Mr. Boston

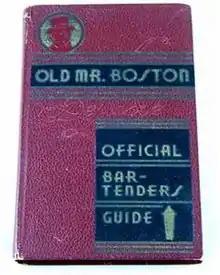
1935 first edition of Old Mr. Boston guide, showing trademark logo, the fictional "Mr. Boston". The book has been in print for more than 65 years.

The "Mr. Boston" name is known not only for its brands of distilled spirits, but also for its unique reference book, Mr. Boston Official Bartender's Guide, used by both professional and home bartenders as the "Bible of Booze". The Guide was first published 1935, according to the first date published in the Guide's publisher information page, the early days after the Repeal of Prohibition, when the distillery started up business again. As late as 2012 new editions were printed.Anthony Giglio, Ben Fink: "Mr. Boston Official Bartender's Guide". John Wiley and Sons 2009, , p. 89 In July 2016, Mr. Boston launched its new website, mrbostondrinks.com, where thirteen of the Official Bartender's Guides are available in digital form. It contains over 10,500 cocktail recipes.